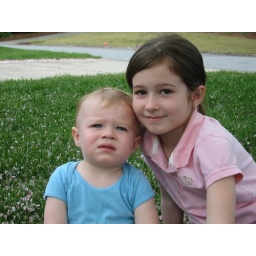
Alexandra &amp;amp; Simon Buhl sitting under Cherry tree in neighbors' yard